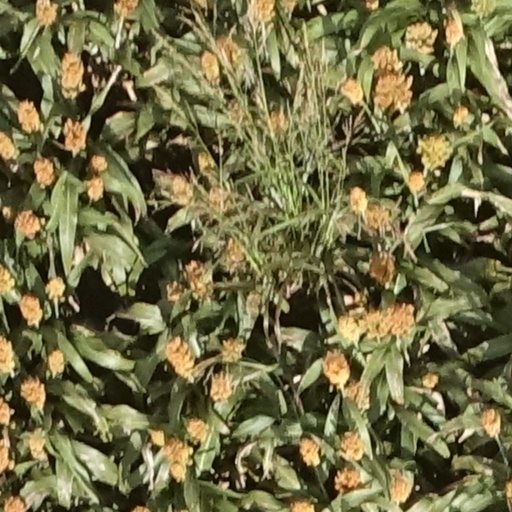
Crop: sorghum